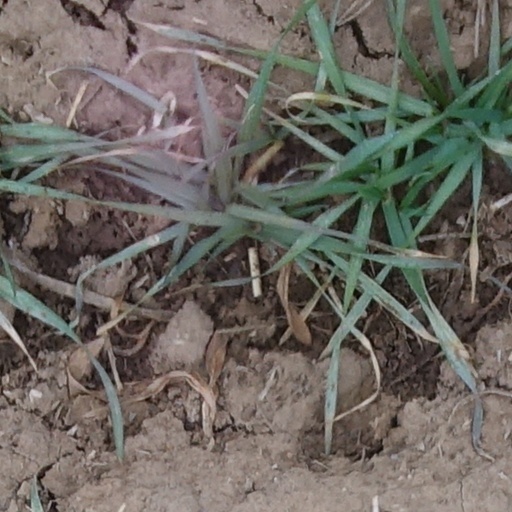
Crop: wheat